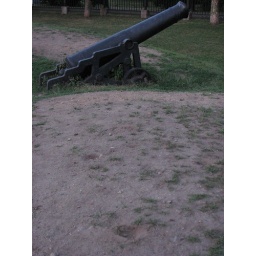
Artillary From Fort Warren, in 1812 War and forged about 1798. NOTICE DOG EROSION -- All green grass in 2005